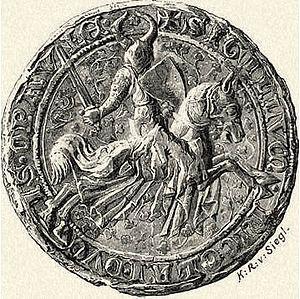
Nicolas II d'Opava fut duc d'Opava à partir de 1318 à sa mort et Duc de Ratibor de 1337 à 1365 et burgrave de Kladsko de 1350 à 1365 et enfin chambellan du royaume de Bohême.